Jan Feliks Piwarski

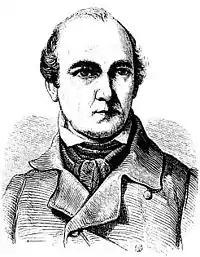
Jan Feliks Piwarski, from "Tygodnik Illustrowany" (1859, artist uncredited, possibly his son, Adolf)

Jan Feliks Piwarski (20 November 1794, Puławy – 17 December 1859, Warsaw) was a Polish painter, curator, writer and graphic artist; one of the earliest lithographers in Poland.